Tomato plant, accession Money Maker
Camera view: bottom (45 deg); turntable rotation: 270 degrees
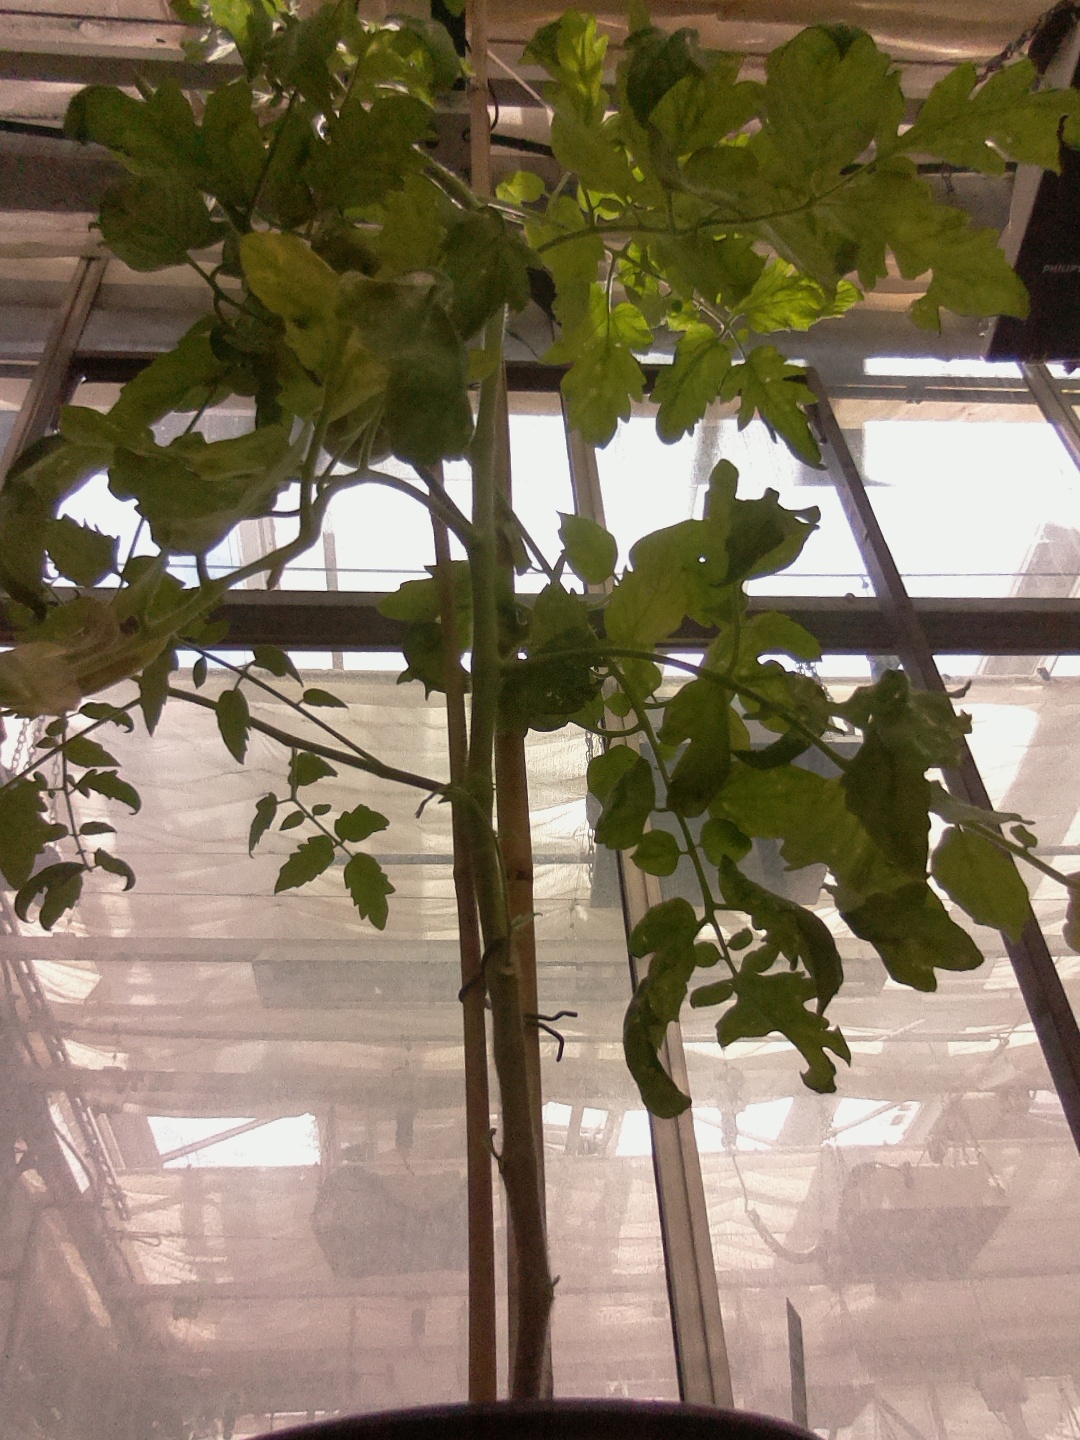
BBCH growth stage 79: 90% -100% of final fruit size